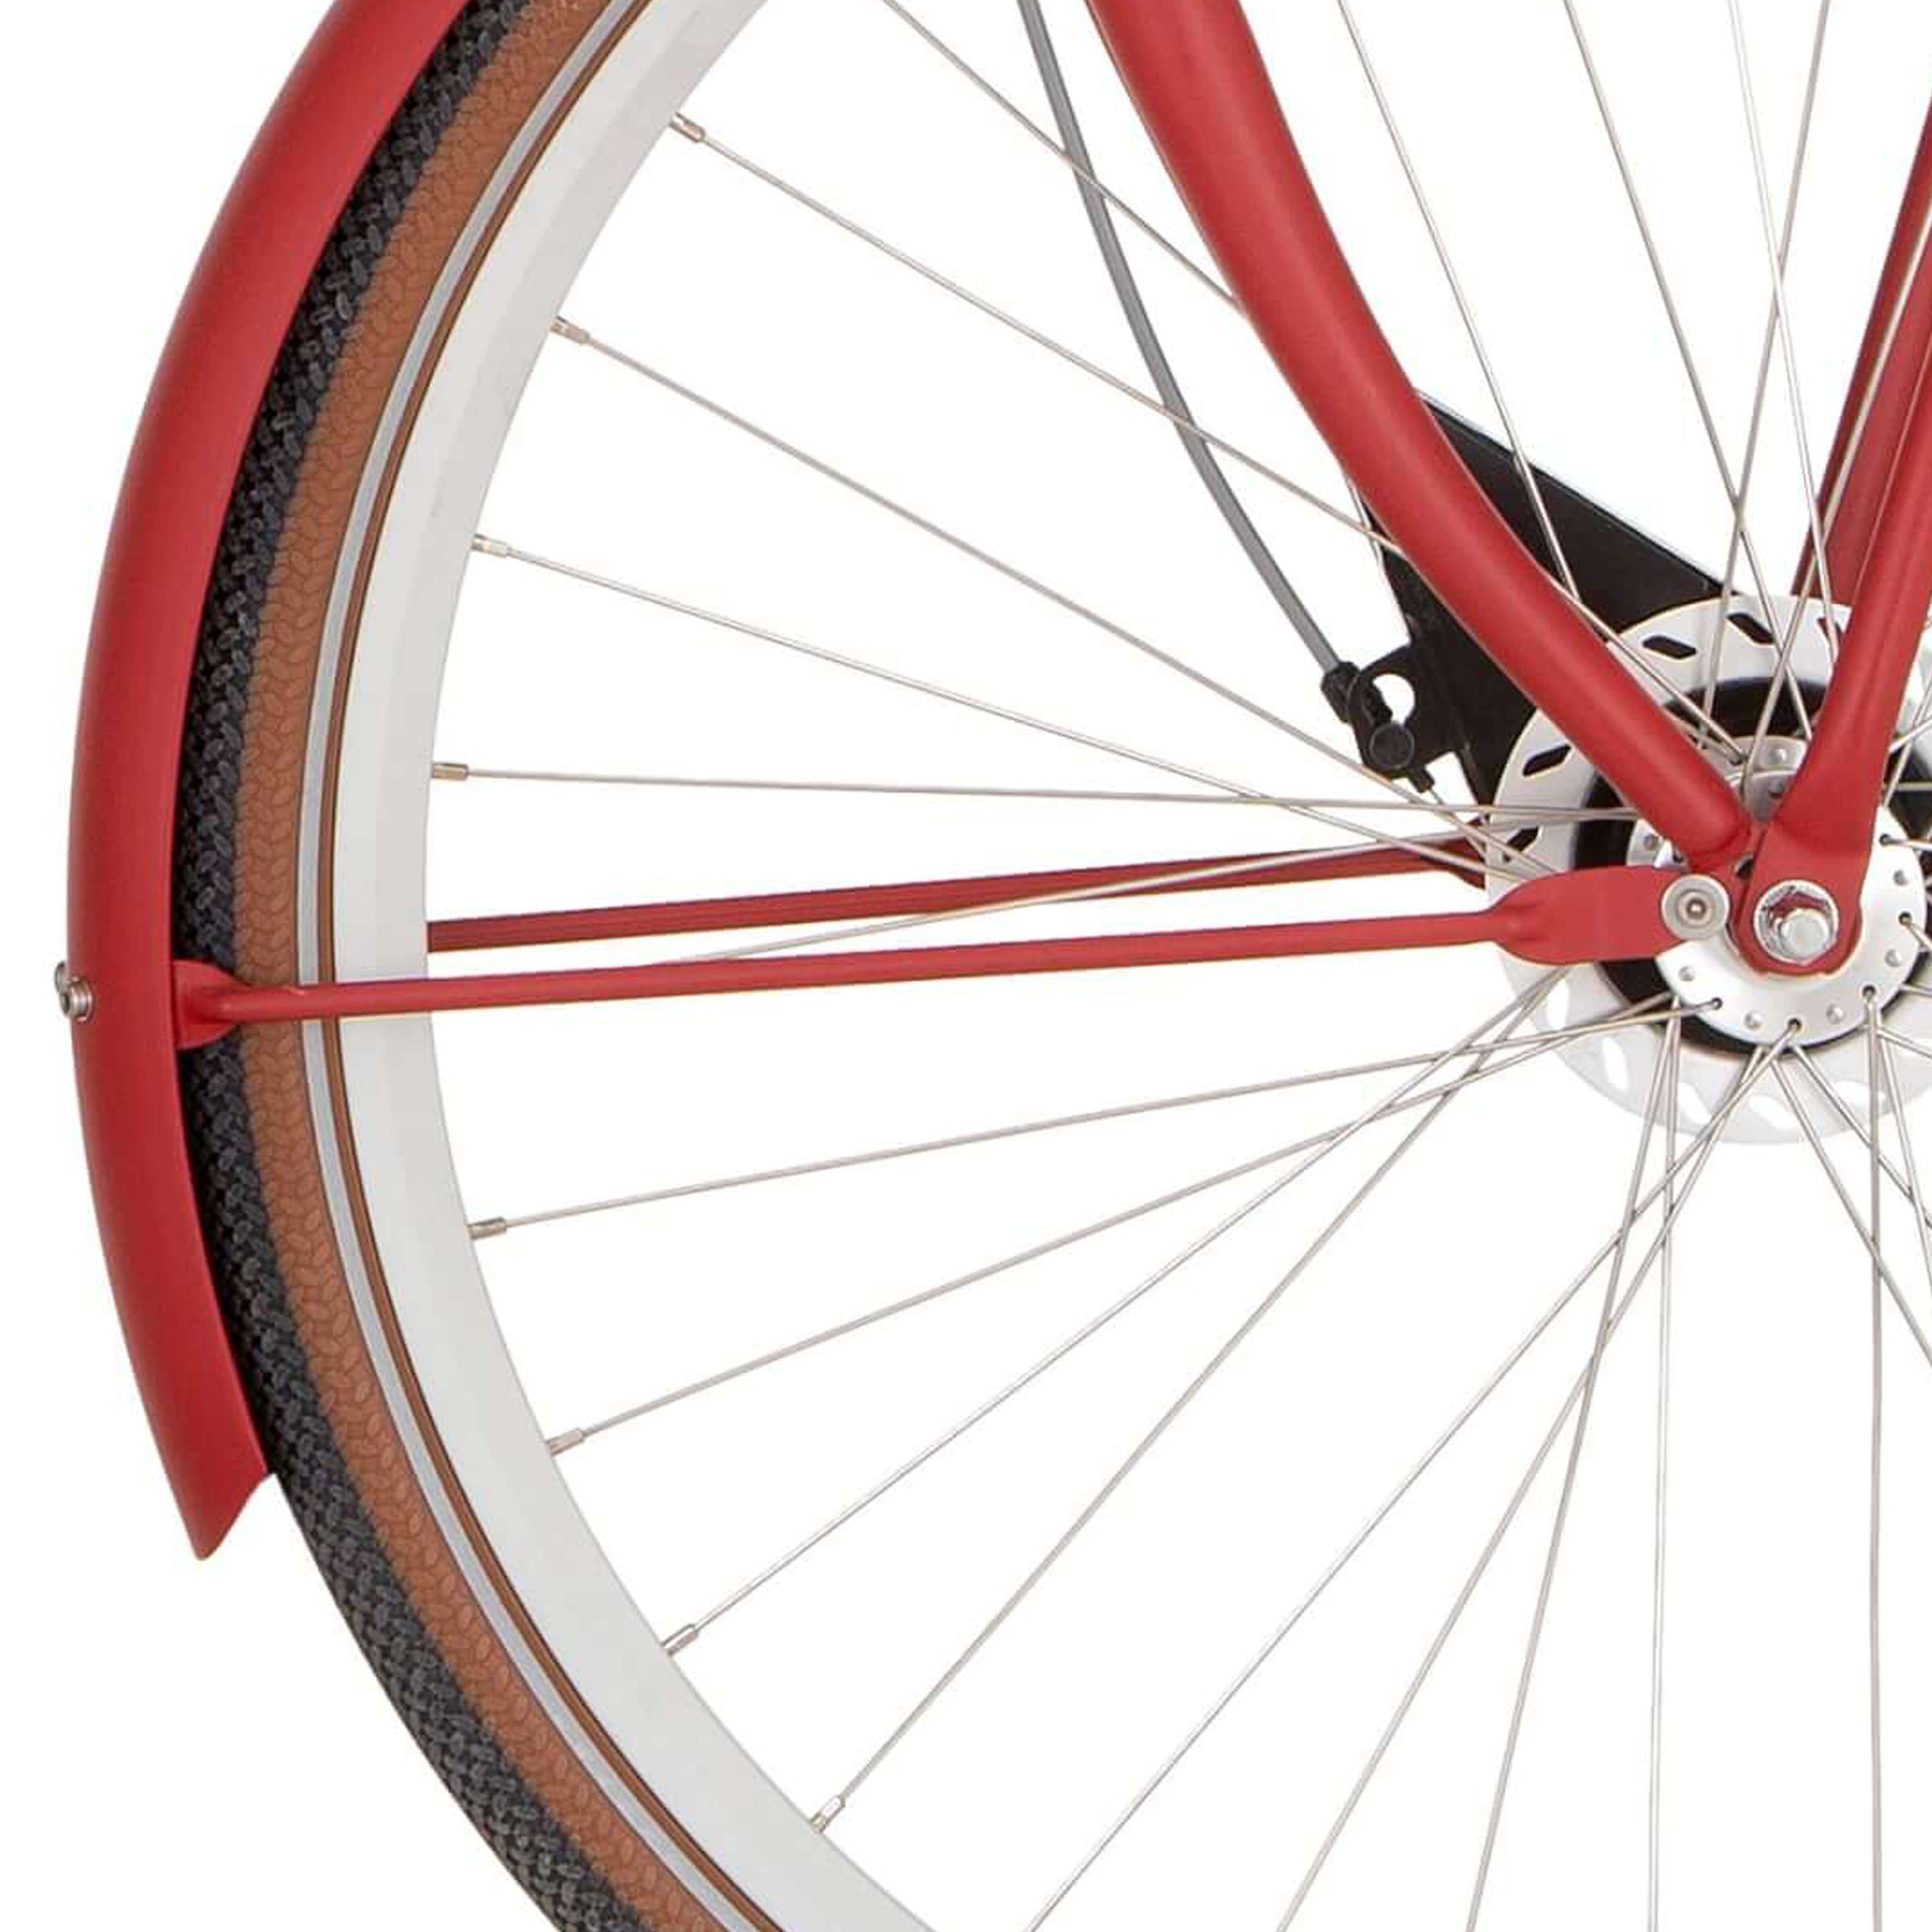
Cortina spatbordstang voor 28 u4 true red matt
Cortina voorspatbordstang U4 True Red Matt. 350mm. Kleurnummer: URDW24084
Brand: Cortina
Category: Sporting Goods > Outdoor Recreation > Cycling > Bicycle Accessories > Bicycle Spoke Beads